Siata Daina

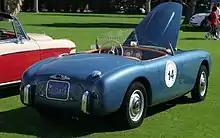
1951 Daina Gran Sport rear end

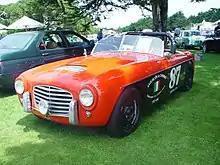
Daina Gran Sport

From 1950 to 1958 there were approximately 200 to 250 Daina Series cars produced. However, only a few of the Series were produced after 1953. Initially a 3 "posti" (seats) coupe and Cabriolet (trasformabile) were designed and built in aluminium with steel doors by Stabilimenti Farina. A Limousine and a sportscar named "Rally" were also built in the early days. Towards the end of the production of the Coupe and the Trasformabile a roadster was added to the line at Stab. Farina, the "Gran Sport", a closed version of the Gran Sport was added to the range, the "Sport". About 20 Daina Sport (coupes) are thought to have been built, at least eight are known to exist today. The Gran Sport comprised most of the Daina Series cars. The Gran Sport had a steel body with an aluminum hood designed by Stabilimenti Farina (3 all aluminum bodied Gran Sports were made as well) but when Stab. Farina closed in 1953, Bertone took over production with both the Sport and the Gran Sport. Furthermore some cars have been built by other coachbuilders.